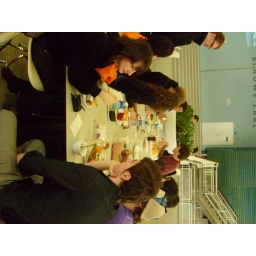
Een dag-excursie, georganiseerd door Cheops, in het (uiteindelijk niet zo) zonnige zuiden van Nederland: Eindhoven!